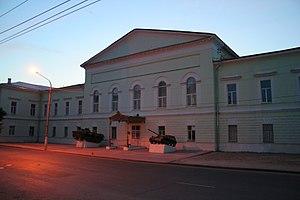
Riazan est une ville de Russie et la capitale administrative de l'oblast de Riazan. Sa population s'élevait à 527 905 habitants en 2013.